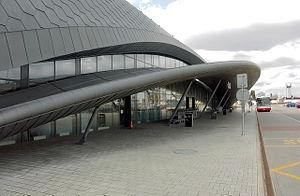
Brno est une ville de la Tchéquie et la capitale de la région de Moravie-du-Sud. Brno est la deuxième plus grande ville du pays avec une population de 378 327 habitants en 2020.